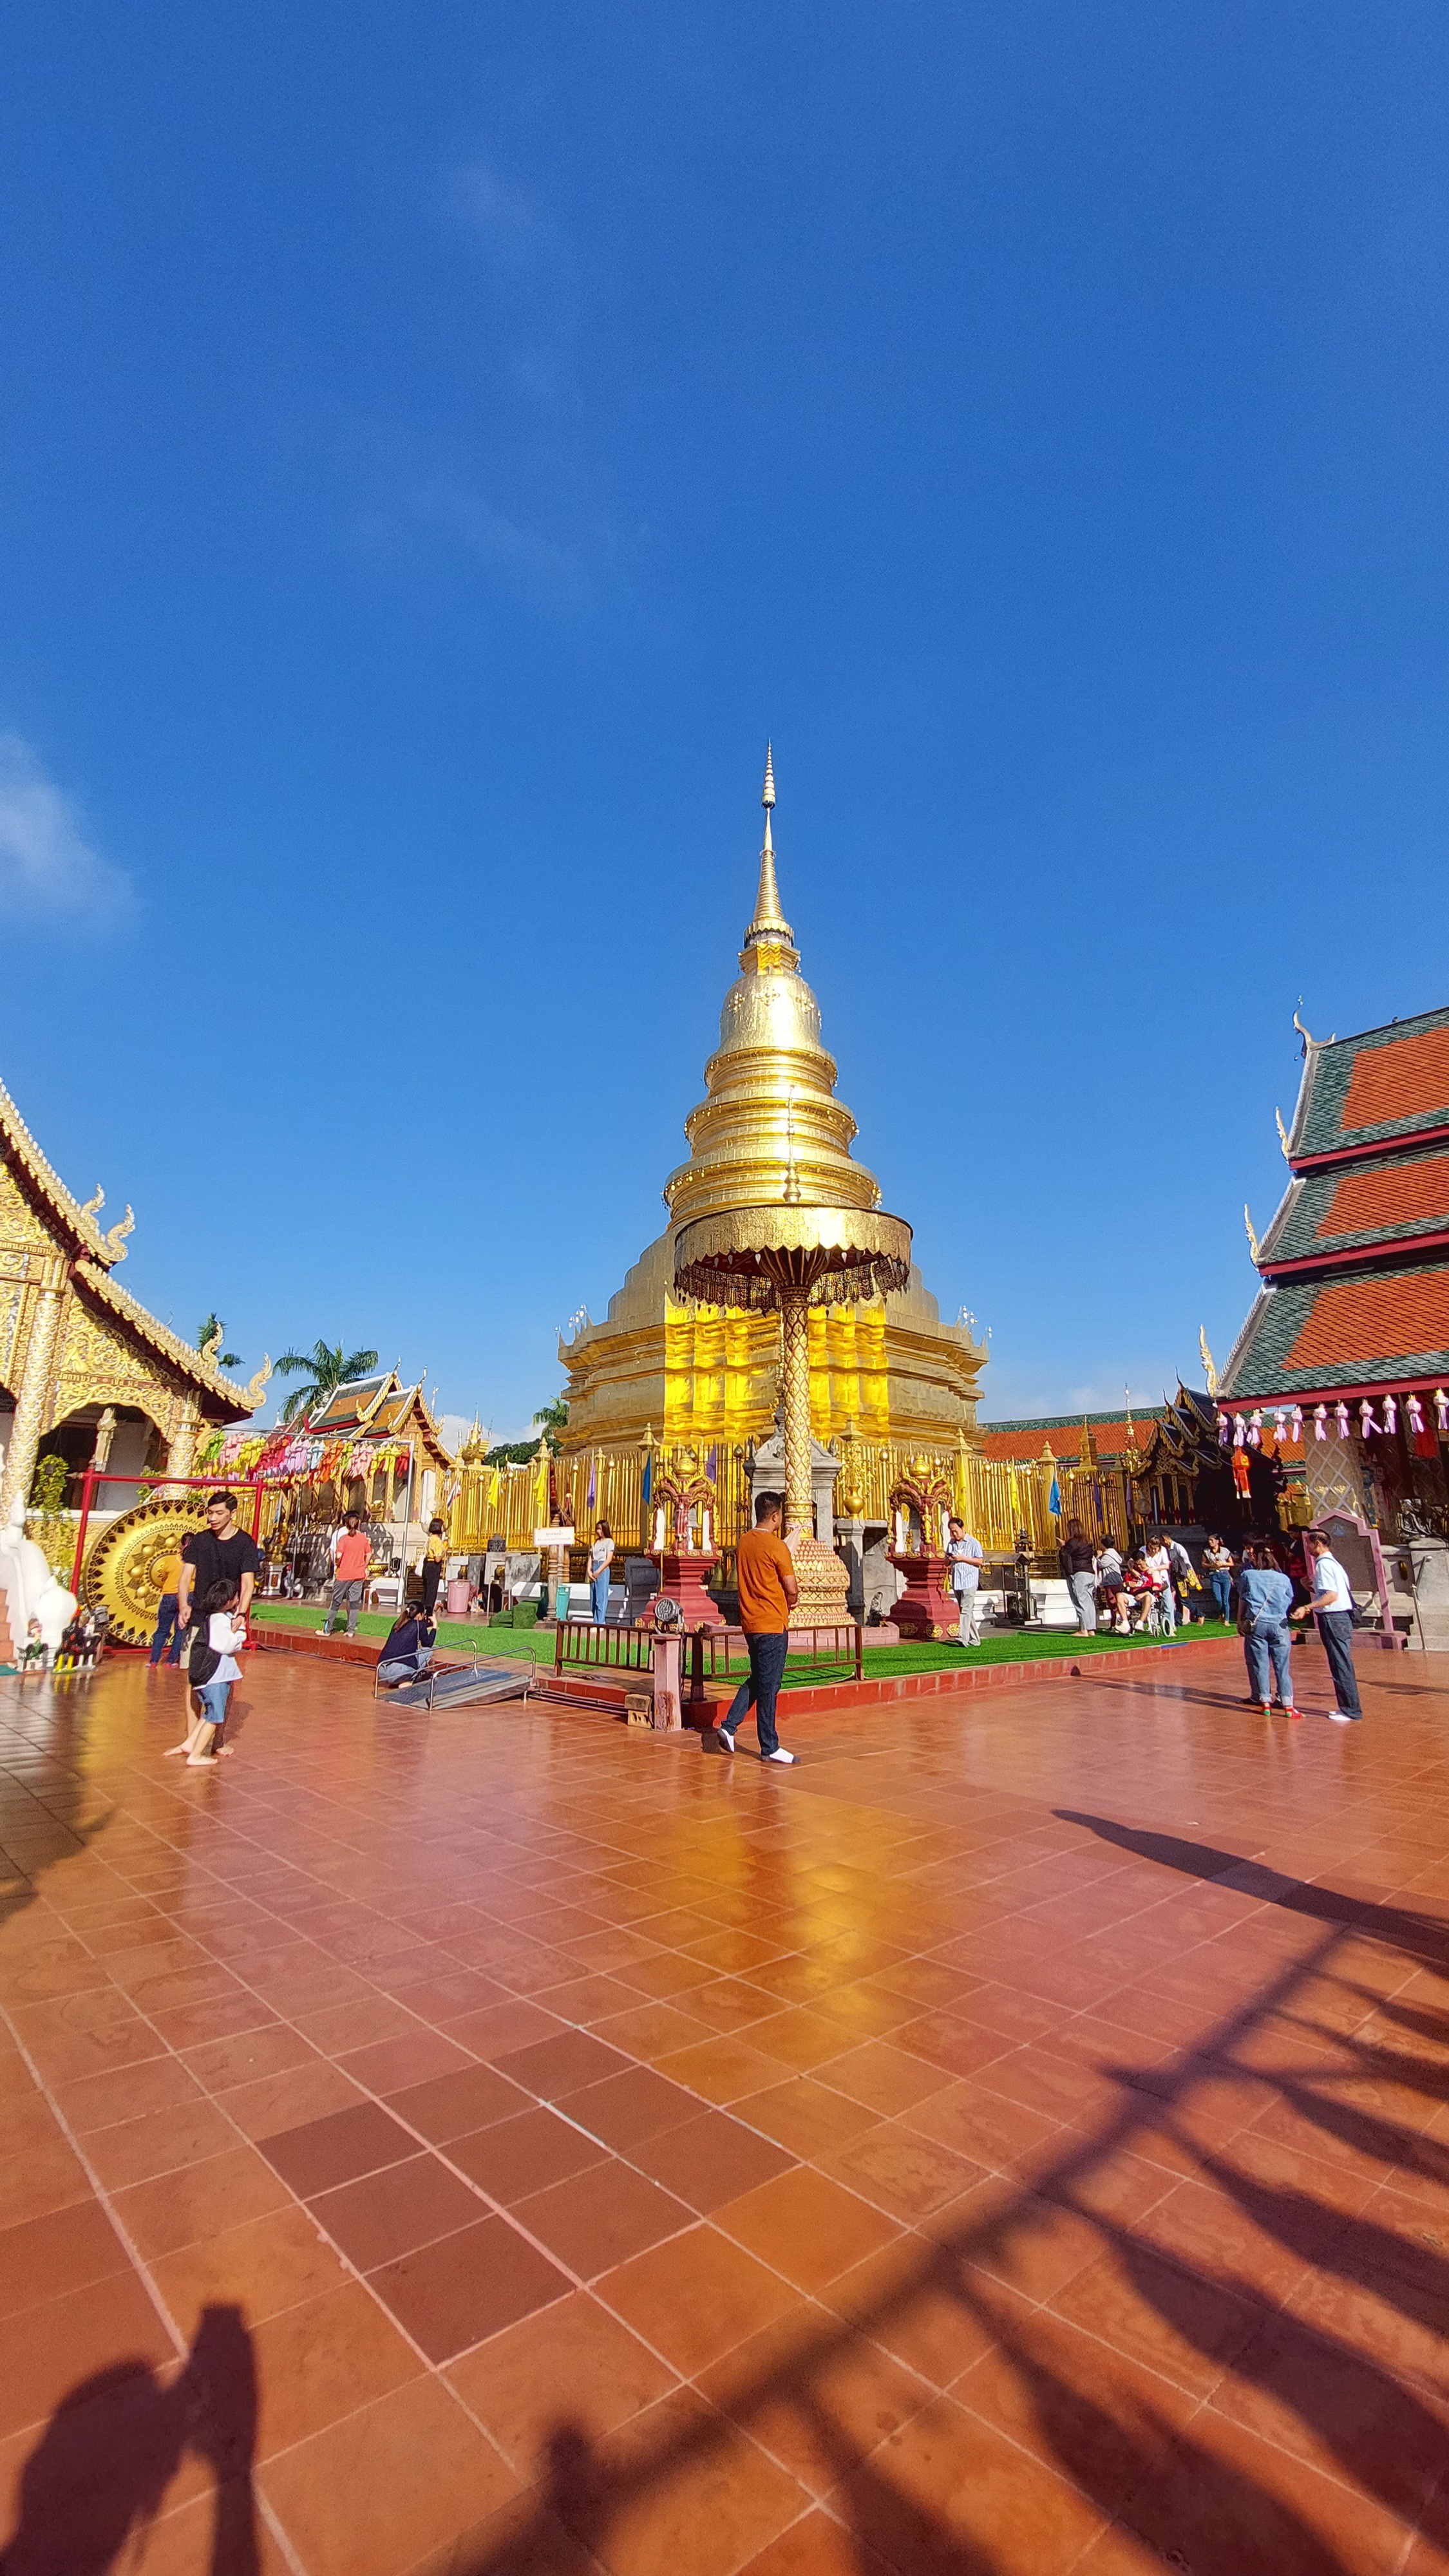
chiangmai, sky, building, cloud, world, pagoda, finial, leisure, travel, temple, city, tower, chinese architecture, facade, hindu temple, event, historic site, spire, place of worship, holy places, tourist attraction, symmetry, monastery, art, japanese architecture, tourism, unesco world heritage site, evening, plaza, shrine, stupa